Depas Amphikypellon

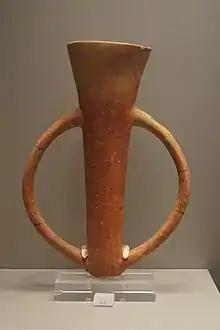
Depas Amphikypellon from Poliochni on Lemnos, Early Bronze Age (3rd millennium BC). National Archaeological Museum of Athens

Depas Amphikypellon (Ancient Greek: δέπας ἀμφικύπελλον; plural "depata") is a distinctive Bronze Age drinking cup. Typically it is a tall, narrow beaker with a round base and two large handles opposite each other. These vessels are widely distributed from the Greek mainland to northern Syria and as far as Euphrates. They are especially common in the extensive areas of Anatolia.